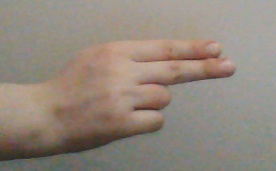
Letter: ain